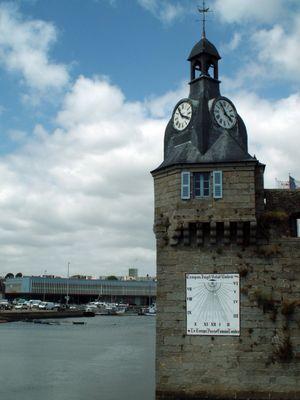
Horloge de la Ville Close, Concarneau, Finistère, Bretagne, France